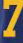
Number: 7